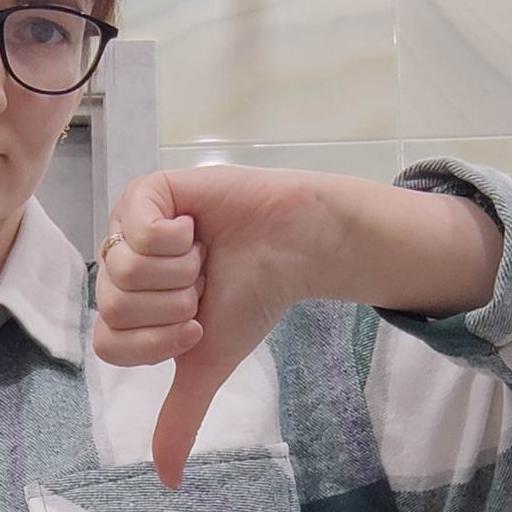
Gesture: dislike